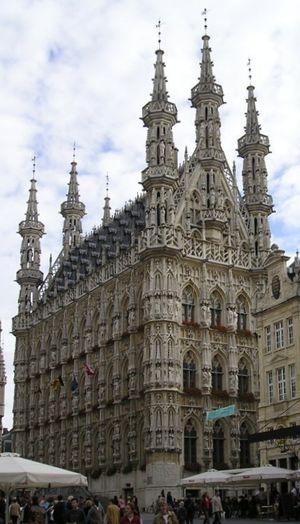
Cet article retrace l'histoire de Louvain en complément de l'article principal sur la ville de Louvain.